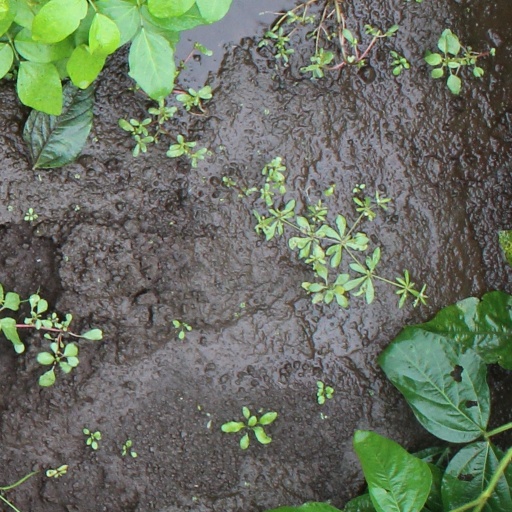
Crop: soybean